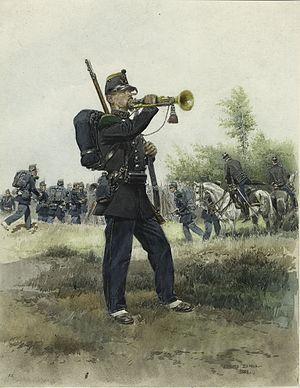
Un chasseur à pied est un fantassin de l'infanterie légère.
L’uniformologie est un domaine de recherches historiques qui étudie les uniformes et effets militaires à travers les âges et les civilisations. Il a pour principaux sujets d'étude les effets vestimentaires, chaussures et coiffures militaires, l'équipement individuel, les insignes d'unités et de grades ou encore les décorations militaires mais se consacre également à celle des uniformes d'institutions civiles ou para-militaires.